EHRC–OHCHR Tigray investigation

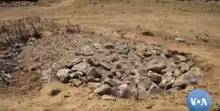
One of the numerous mass graves of civilian victims in Tigray, massacred by ENDF and allied forces, that the joint commission will need to investigate

In May 2021, the OHCHR and EHRC signed an agreement detailing "geographic scope, issues of investigation and engagement mechanisms". Six people were selected by each of the two commissions to create a team of twelve investigators. Legal, gender, security and translation staff were also appointed. Daniel Bekele, head of the EHRC, stated that the EHRC had received no communications from the African Commission on Human and Peoples' Rights (ACHPR) on possible cooperation in the investigation.